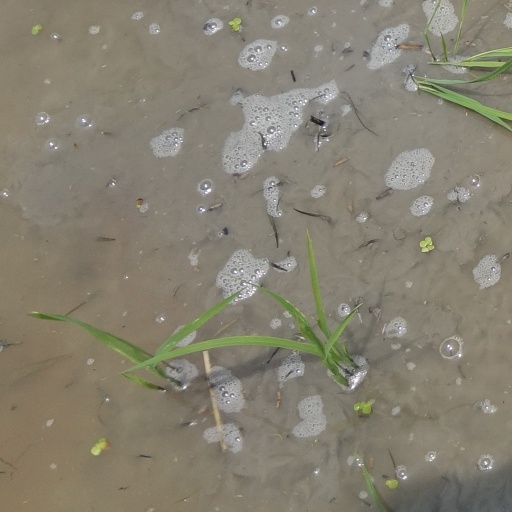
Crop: rice